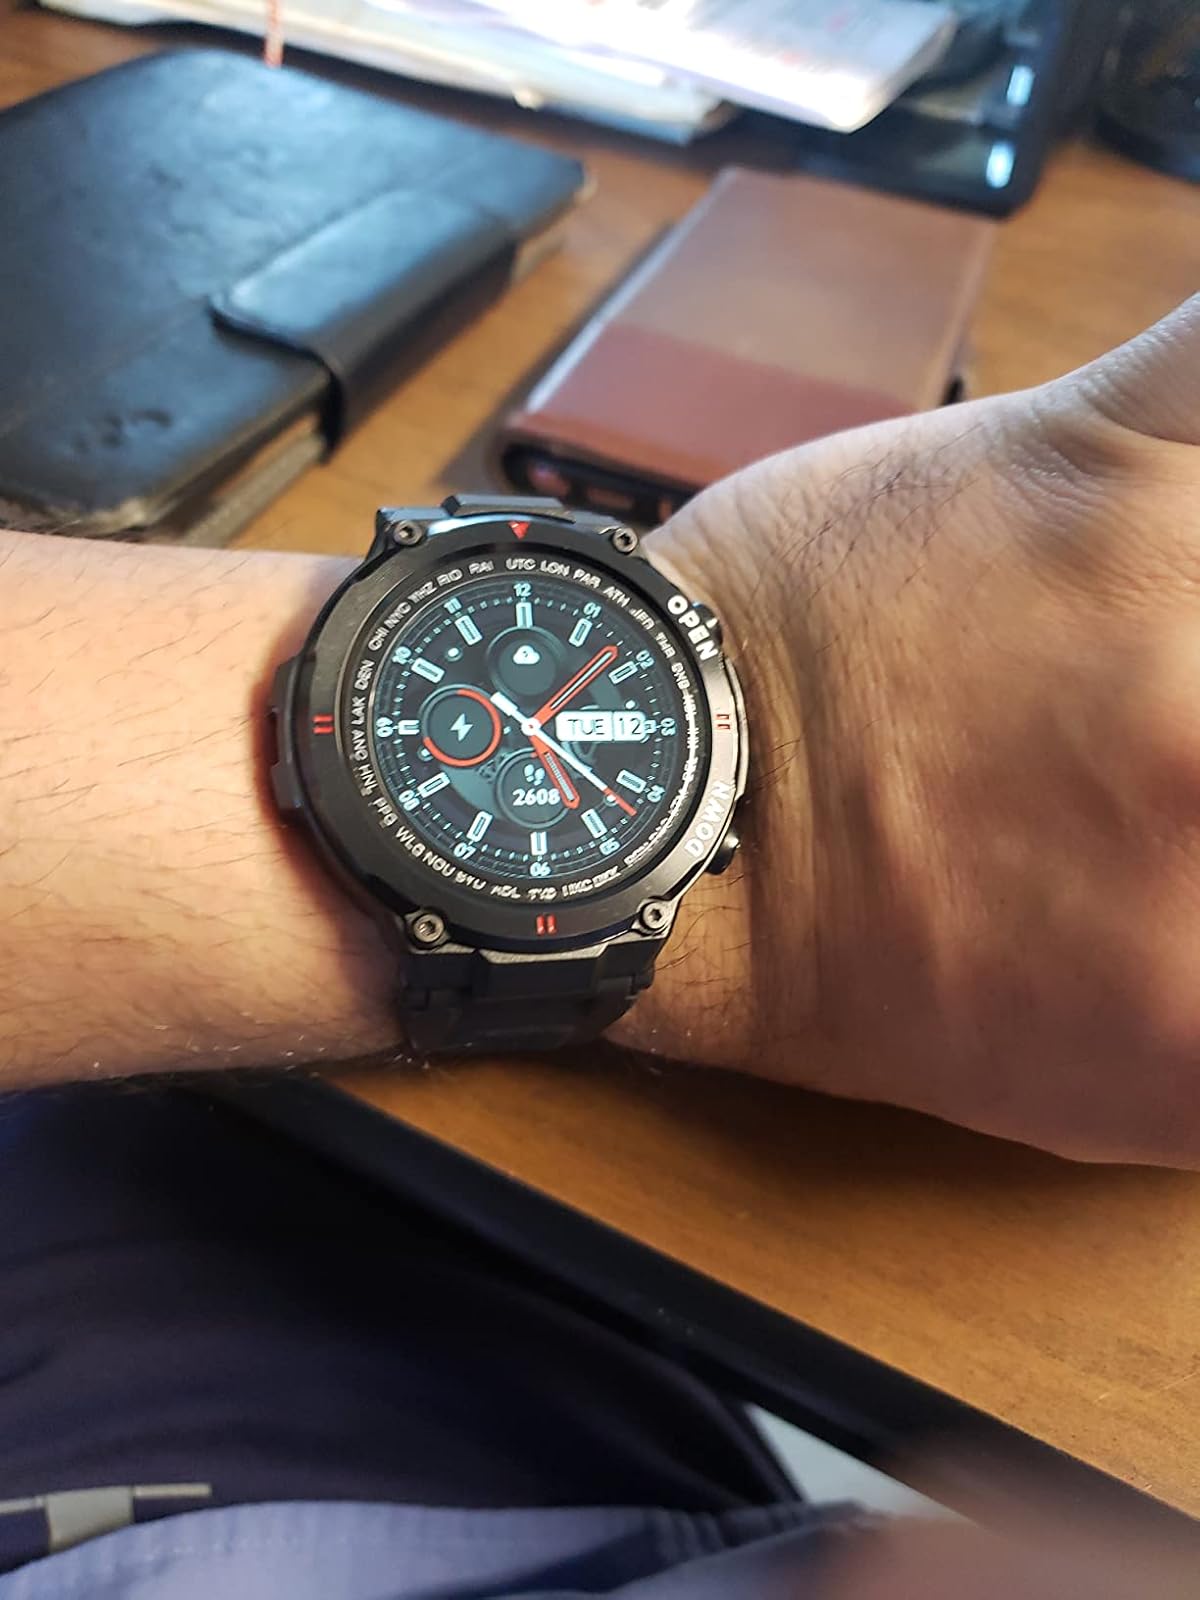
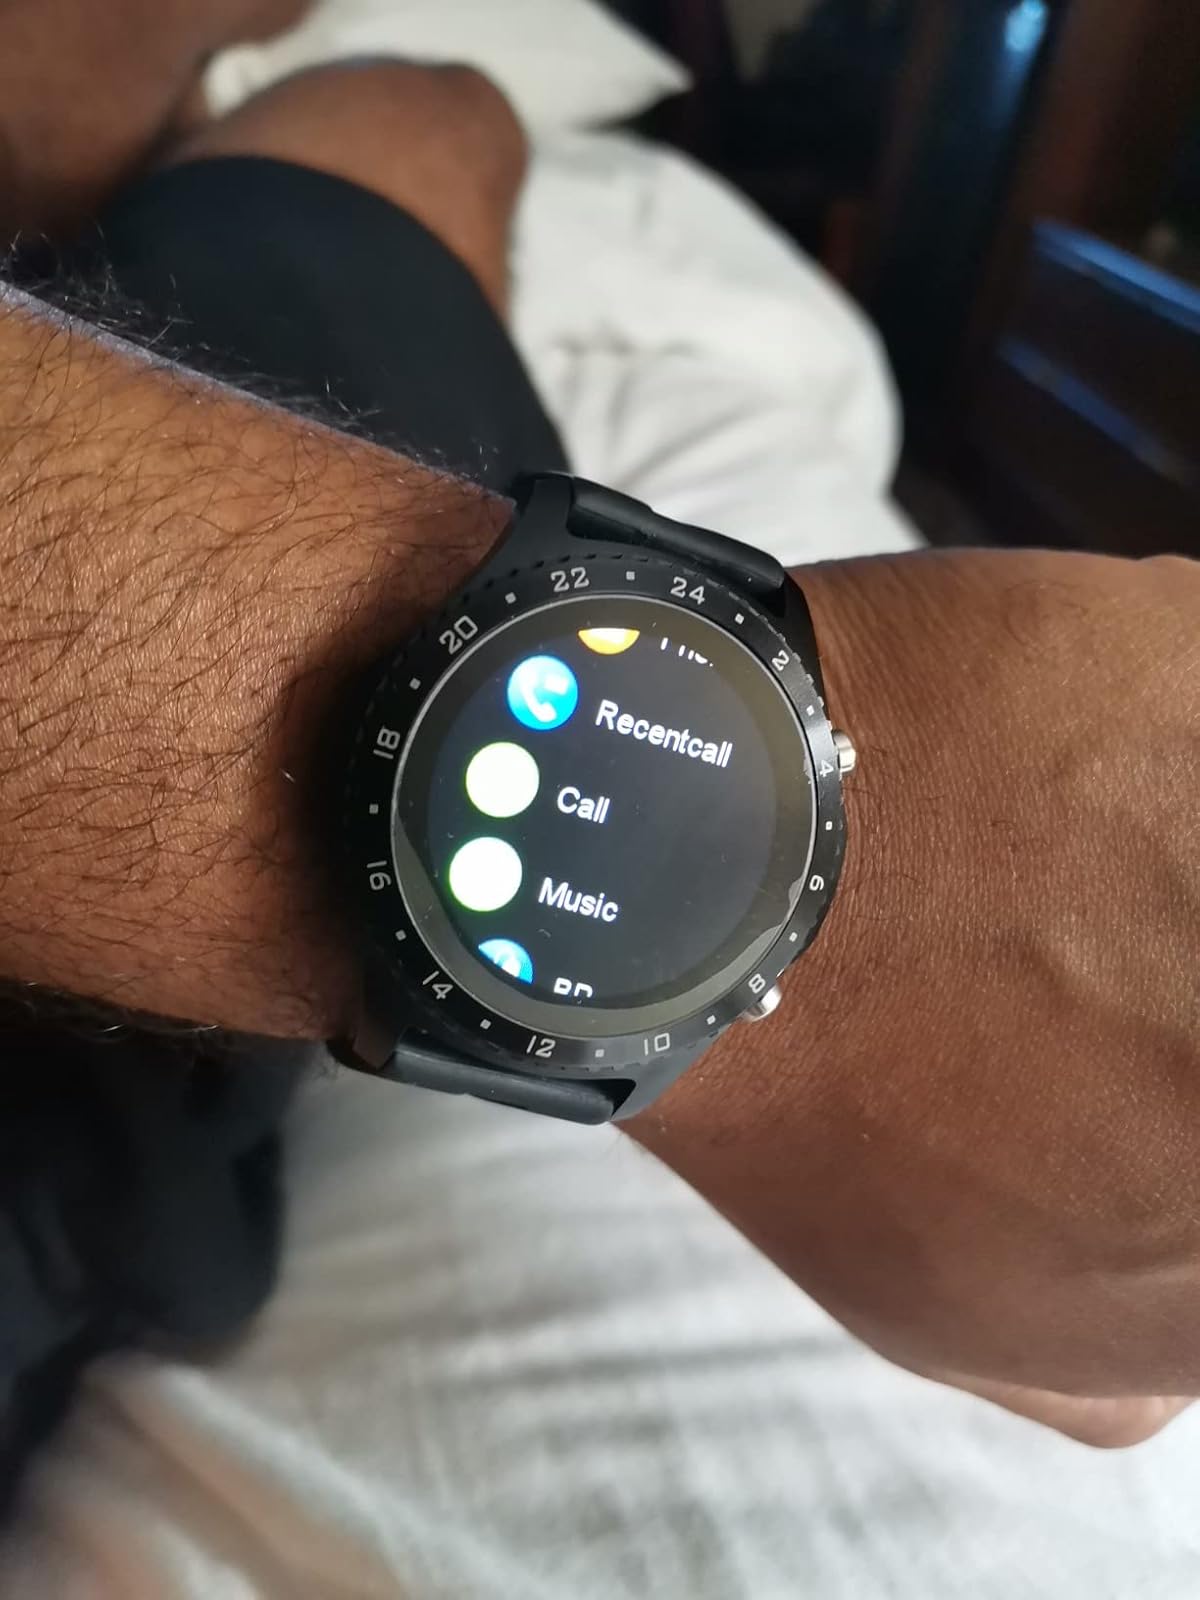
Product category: smartwatch
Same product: no